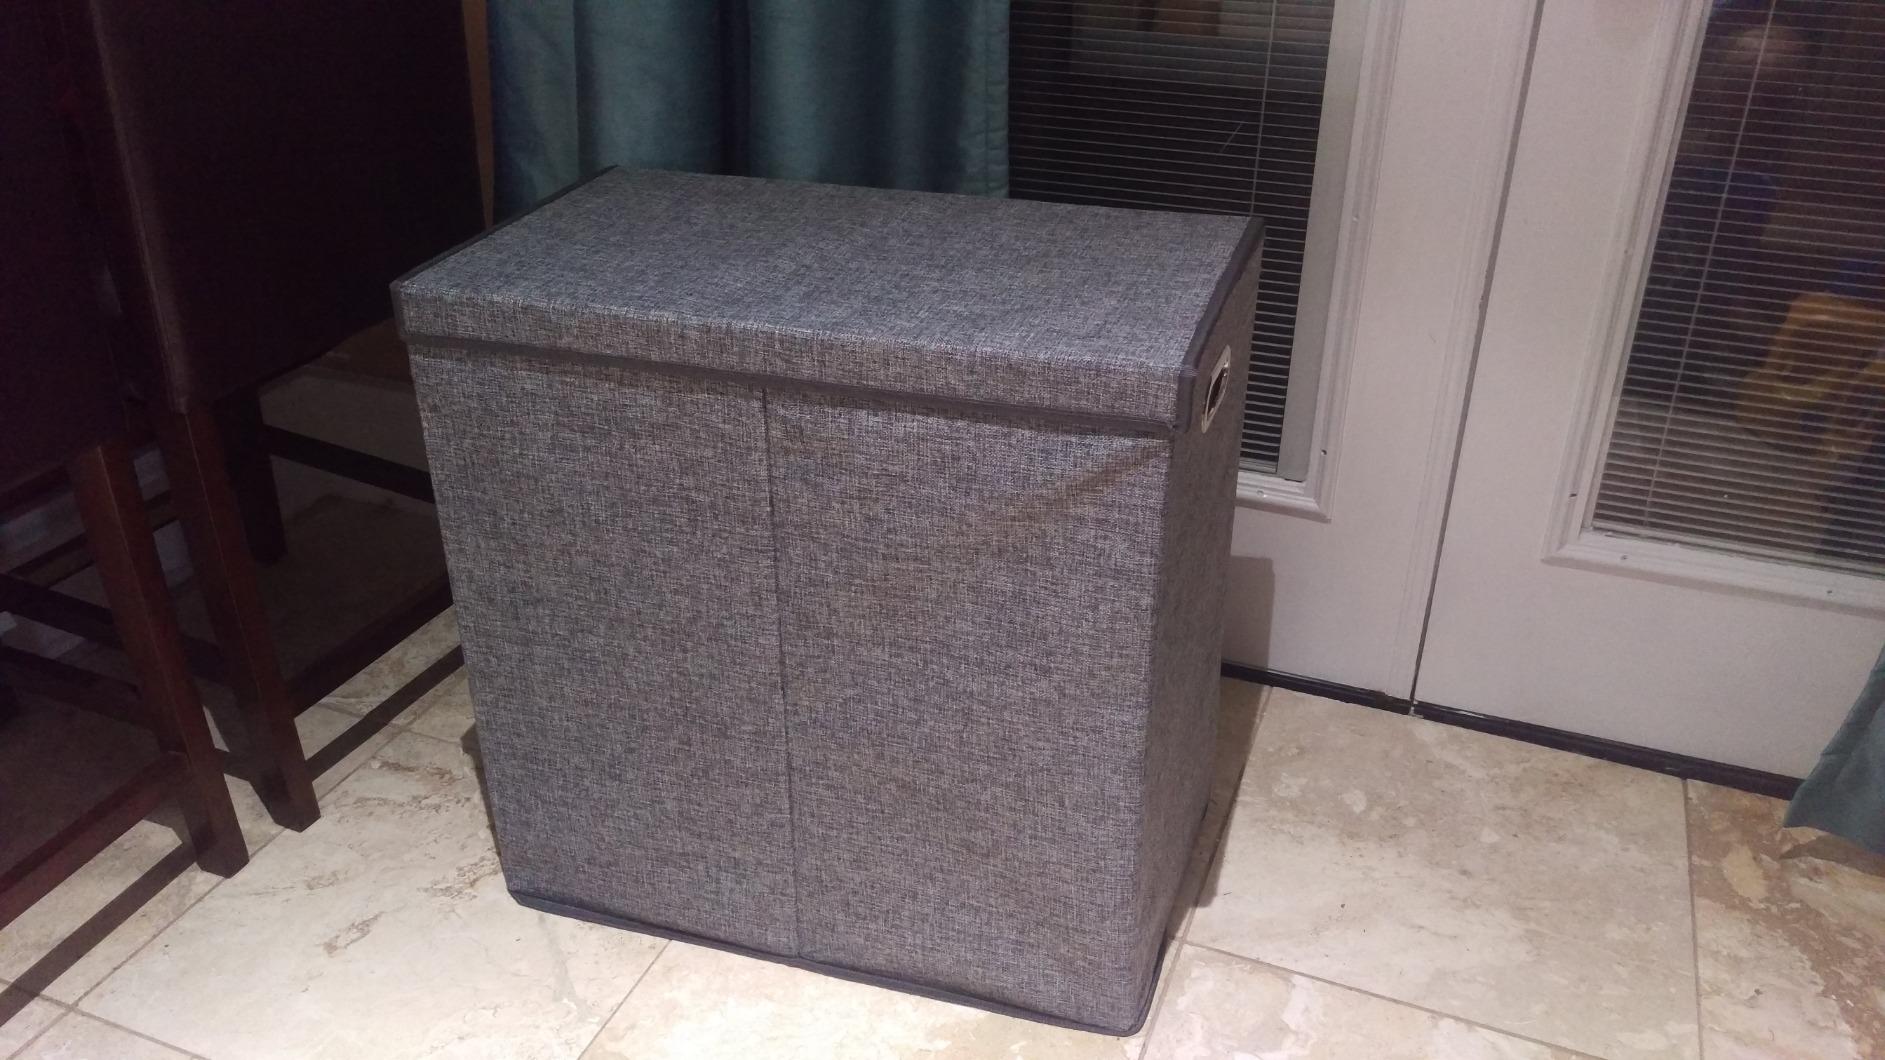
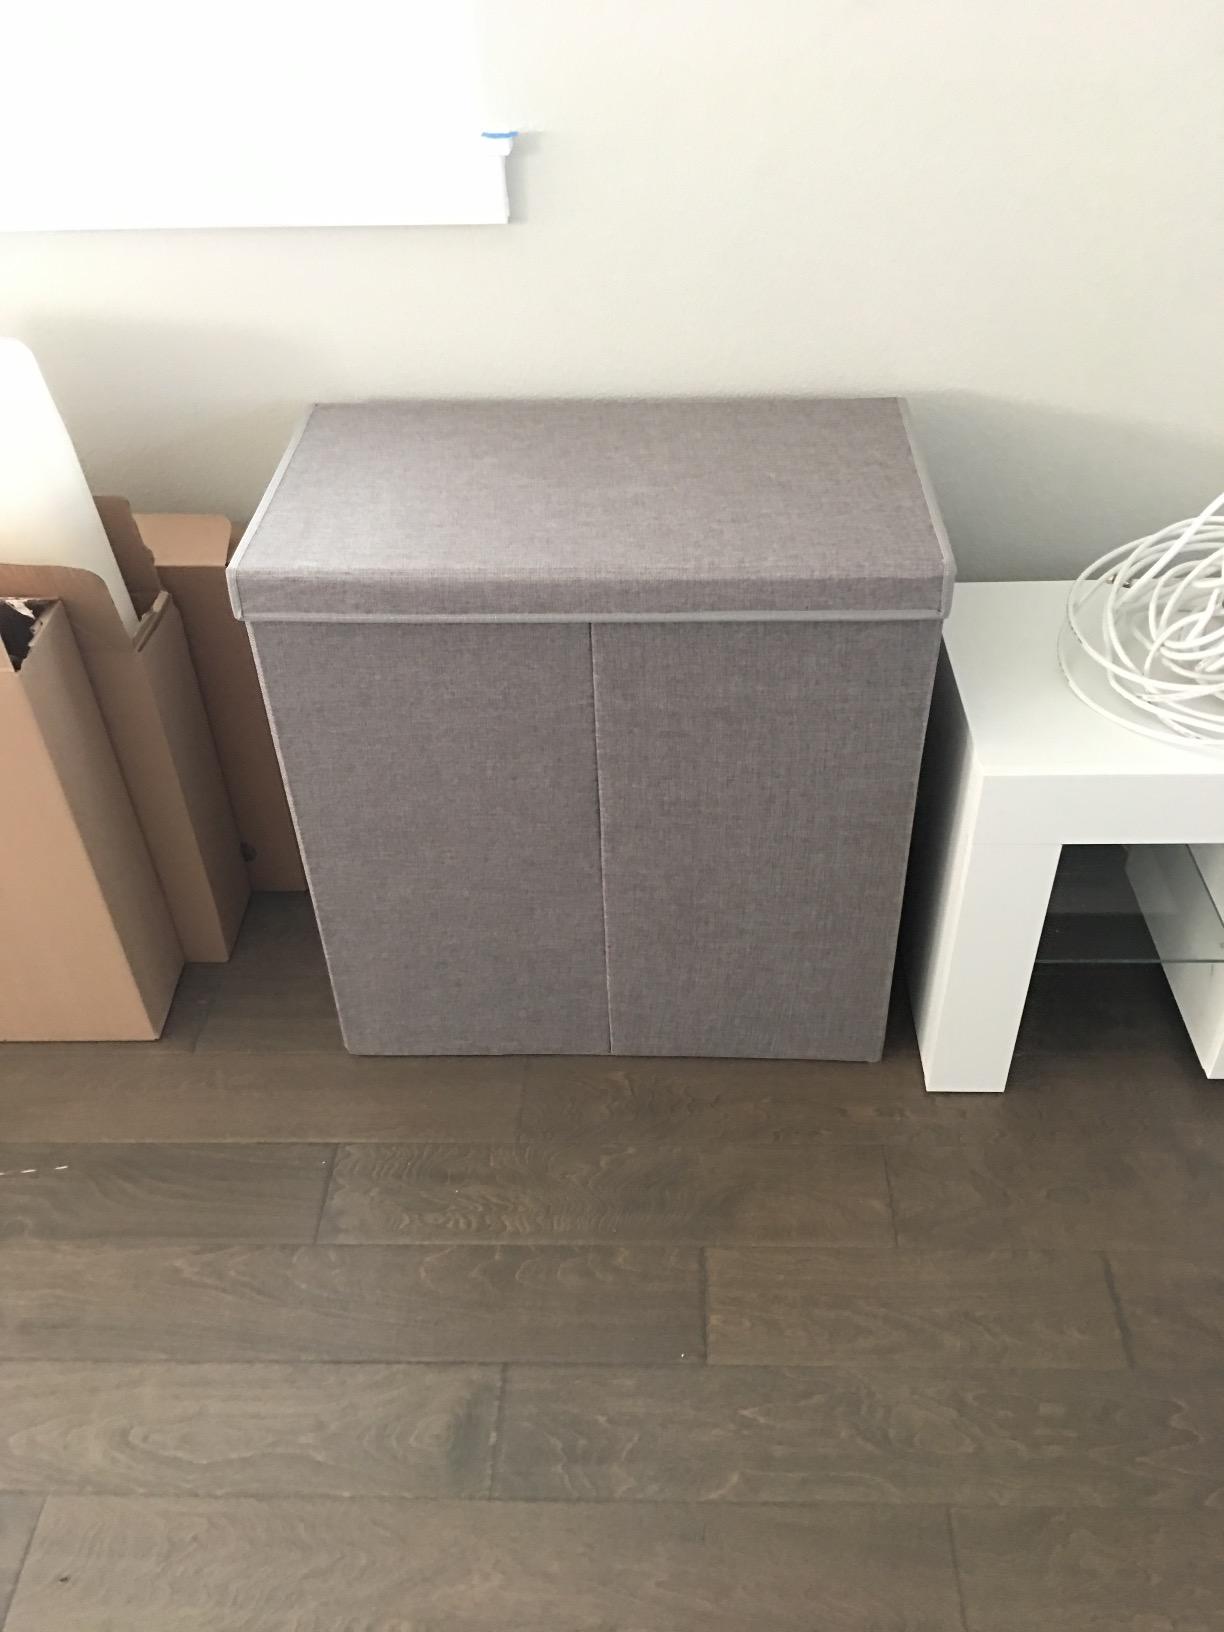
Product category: items_hamper
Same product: yes